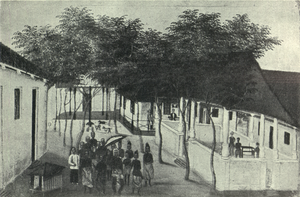
Mads Johansen Lange / Bosættelse i Østen / Bali
Faktoriets indre med Mads Lange i baggrunden af billedets midte. Efter maleri fra ca. 1845
Indenfor murene. Gruppen i forgrunden forestiller sandsynligvis den gamle hvidhaarede rajah Kassiman med Følge. Man ser den kongelige parasol og bærestol. På forgalleriet i baggrunden ses Mads Johansen Lange.
Mads Johansen Lange, med tilnavnet Kongen af Bali, var en dansk handelsmand, fredsmægler på Bali, ridder af den Nederlandske Løves Orden og modtager af Fortjenstmedaljen af guld. Han stammede fra en langelandsk købmandsfamilie, idet han var søn af Lorents Lange Pedersen, en lokal købmand og Maren Lange, der var datter af en lokal købmand.